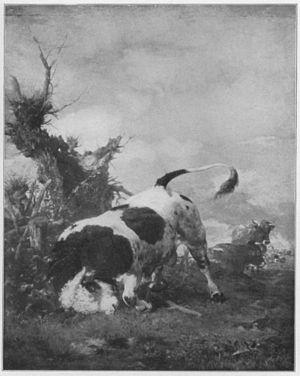
Viktor Weisshaupt ou Weißhaupt, né le 6 mars 1848 à Munich et mort le 23 février 1905 à Carlsruhe, est un peintre allemand, essentiellement peintre animalier.